Eberswalde–Frankfurt (Oder) railway

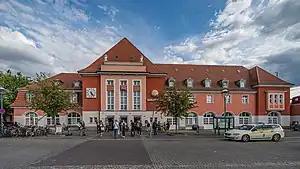
Station building in Frankfurt (Oder)

After the Second World War, the second track between Eberswalde and Bad Freienwalde was removed for reparations. After severe war damage the track had to be rebuilt, as more than half of the bridges were destroyed on many sections. In March 1947, a severe flood caused new damage.